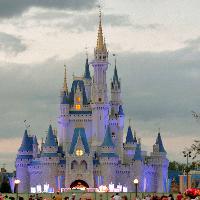
Weather: cloudy or overcast